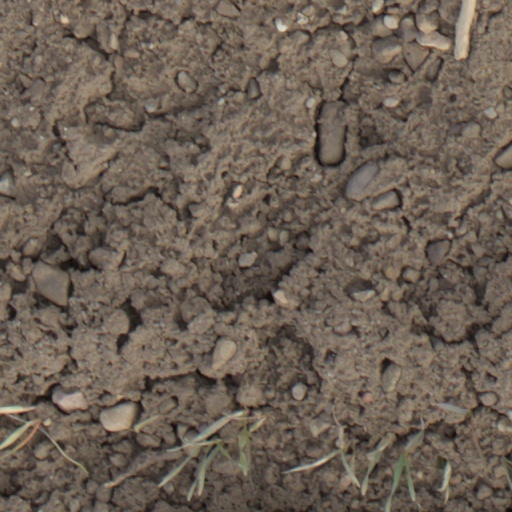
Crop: wheat